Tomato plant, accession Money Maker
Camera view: bottom (45 deg); turntable rotation: 120 degrees
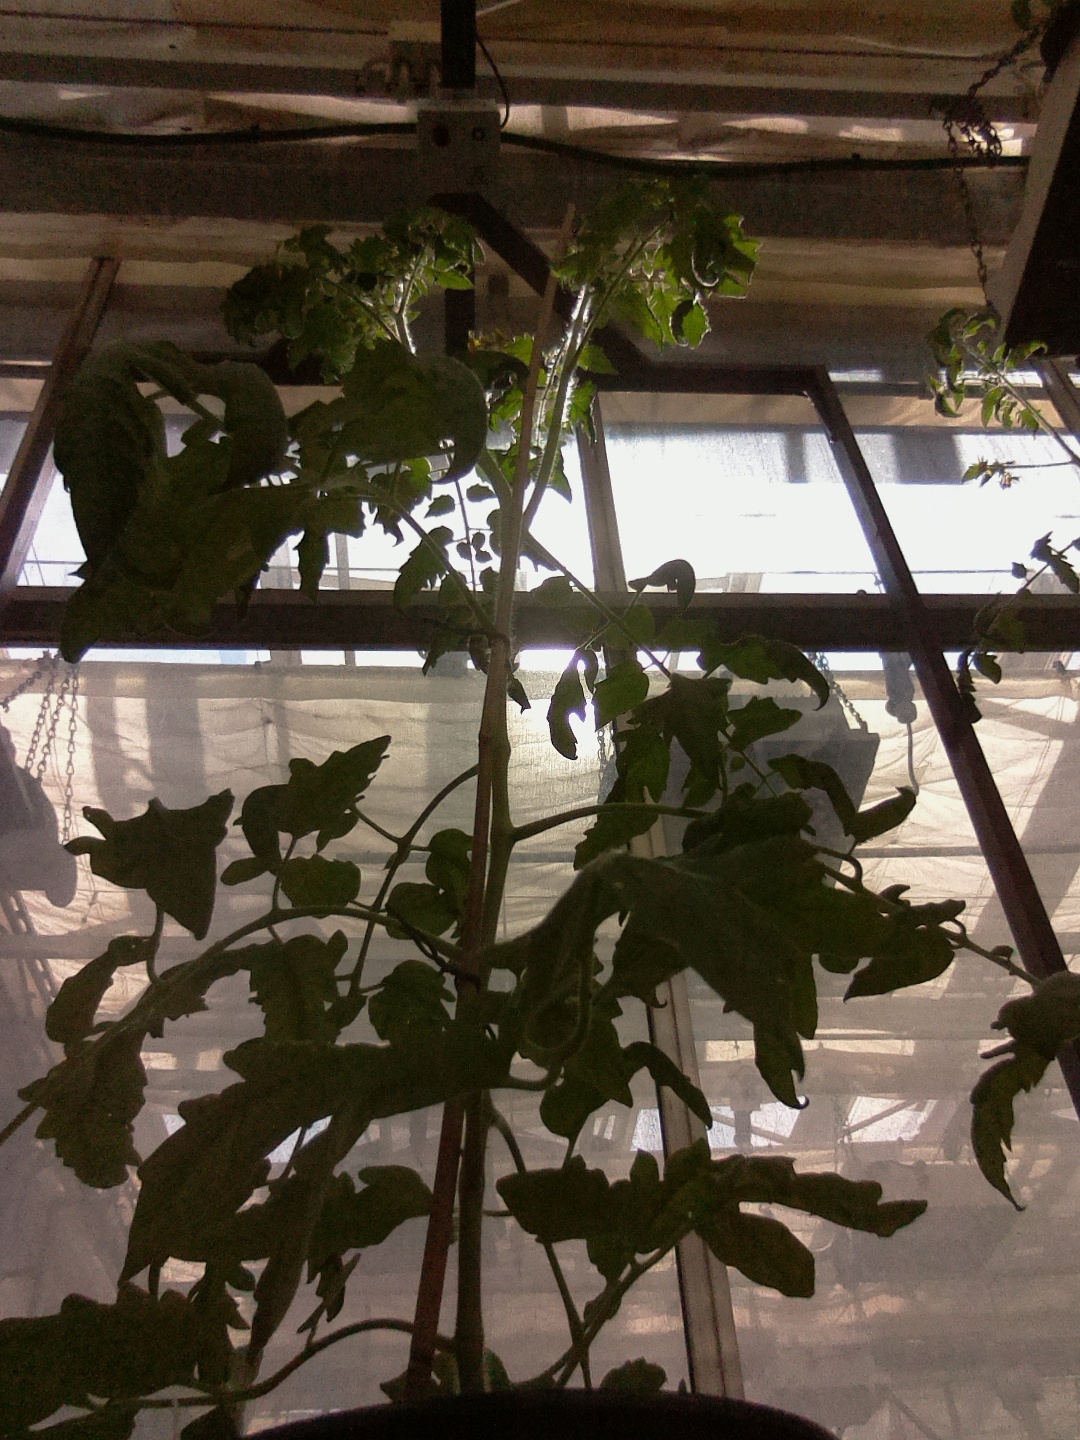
BBCH growth stage 63: 30%-40% of flowers open